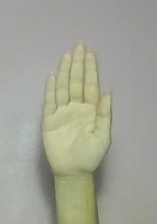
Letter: seen